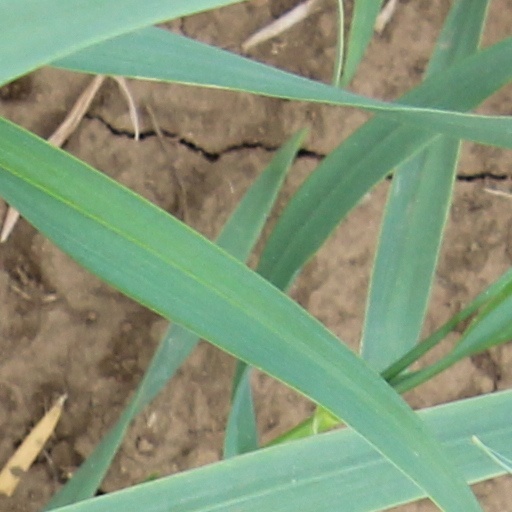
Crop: wheat